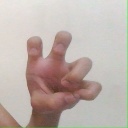
अक्षर: छ